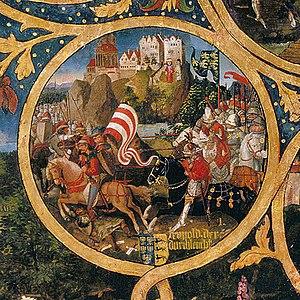
Voici une liste des souverains d'Autriche depuis la création de ce pays en 976 avec l'avènement de la maison de Babenberg.
Léopold Iᵉʳ dit « l'Illustre », né vers 940 et mort le 10 juillet 994 à Wurtzbourg, fut le premier margrave d'Autriche de la maison de Babenberg, nommé par l'empereur Otton II en 976.